Monster Energy

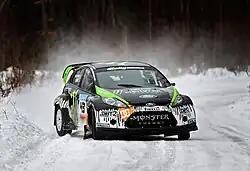
Ken Block driving the Monster Energy–sponsored No. 43 Ford Fiesta for the 2010 Rally America season

Monster Energy is advertised mainly through sponsorship of sporting events, including motocross, BMX, mountain biking, snowboarding, skateboarding, car racing, speedway, and also through sponsorship of esports events.